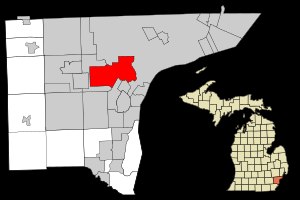
Dearborn
Dearborn placering i Wayne County i Michigan.
Dearborn er en by i Wayne County i den amerikanske stat Michigan. Byen er en forstad til Detroit. I 2000 var indbyggertallet 97.775. Dearborn var hjemby for Henry Ford og hans ejendom Fair Lane, og huser i dag hovedkvarteret for Ford Motor Company.